Old Compton Street

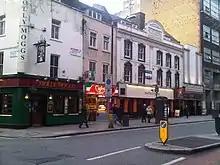
Charing Cross Road at the junction with Old Compton Street, with traffic island and grate through which a Little Compton Street sign is visible

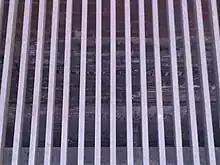
Little Compton Street sign visible in a utility tunnel

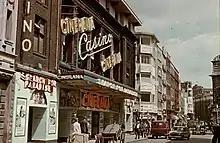
The street in 1960, showing the Prince Edward Theatre while it was operating as the "Casino Cinema"

The street was named after Henry Compton who raised funds for a local parish church, eventually dedicated as St Anne's Church in 1686. The area in general and this street, in particular, became the home of Huguenots, French Protestant refugees who were given asylum in England by Charles II in 1681.